Hiroki Yoshimoto

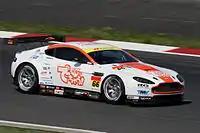
Hiroki Yoshimoto 2010 Super GT Fuji 400km qualify.jpg

Yoshimoto is the only driver in GP2 Series to have driven the bulk of his pre-GP2 career in Asia, the rest of the series mainly moving up the ranks in South America or Europe. Yoshimoto started out in 1999, competing in Japanese Formula Junior 1600. He moved for Japanese Formula Toyota in 2000, racing in Korean F1800 later in the year. A move to Japanese Formula Three for 2001 was his reward for hard work, although his stint with the Yellow Hat team resulted in only two races.